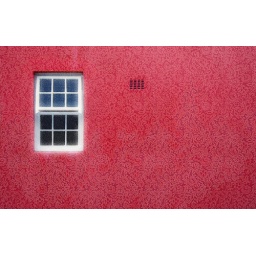
white window in red wallpaper